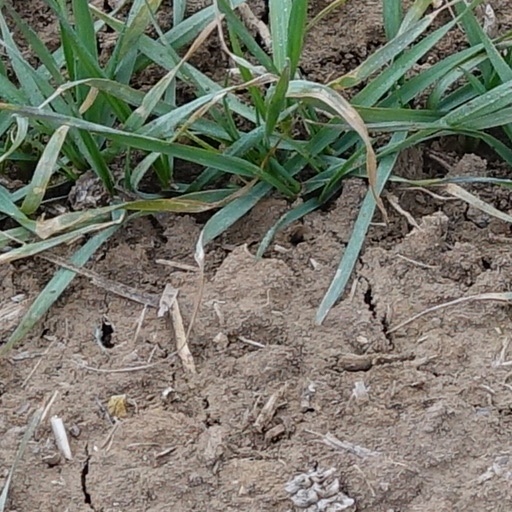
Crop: wheat